Monroe Drillers

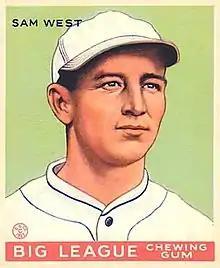
(1933) Sam West, St. Louis Browns, Goudey baseball card. West hit .341 playing for the Drillers in 1925. A four-time major league all-star, West played in the first 1933 Major League Baseball All-Star Game.

The "Drillers" nickname corresponds to local history and industry in Monroe, Louisiana. In 1916, a natural gas discovery well was drilled in Monroe and a large pool of natural gas was discovered. For a decade, the Monroe pool was considered the largest natural gas producer in the world. The pool was estimated to have contained more 6.5 trillion cubic feet of gas, stretching an area of nearly 500 square miles. To a lesser degree the natural gas drilling industry is still active in Monroe today.